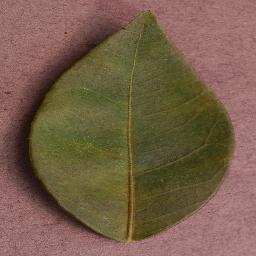
Label: Orange___Haunglongbing_(Citrus_greening)